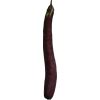
Label: eggplant_long